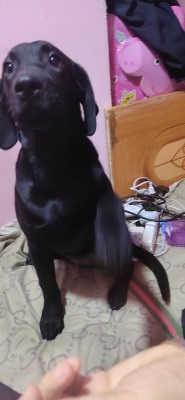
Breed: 3580-n000122-Labrador_retriever